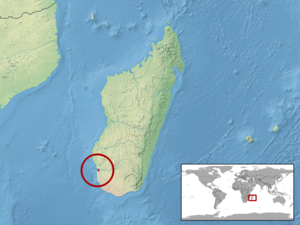
Paragehyra petiti est une espèce de geckos de la famille des Gekkonidae.